Frank Malina

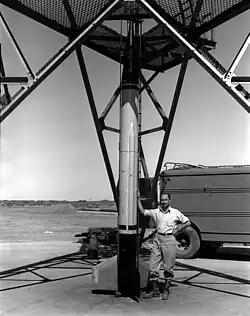
Malina and his fifth WAC Corporal, October 11, 1945

In 1942, von Kármán, Malina and three other students started the Aerojet Corporation.